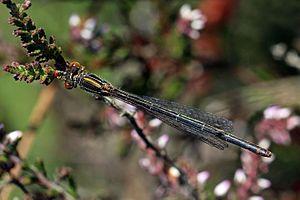
Cette liste recense les odonates répertoriés dans le canton de Genève par un ouvrage de 1996, complété par un ouvrage de 2012.